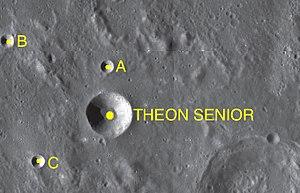
Theon Senior est un cratère d'impact lunaire de 18,02 km de diamètre situé dans le quadrangle LAC-78, au nord-ouest du cratère Delambre, à environ 130 km à l'est de Lade, et à environ 70 km au sud de D'Arrest. Il forme une paire assortie avec Theon Junior, à environ deux cratères de diamètre au sud-sud-est. Il a été nommé en référence au philosophe et mathématicien grec Théon de Smyrne.